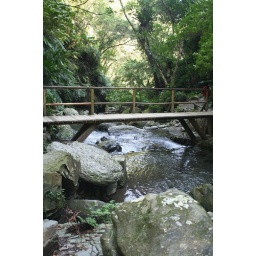
Bridge over rock water